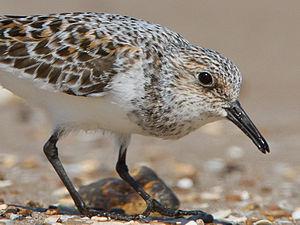
Le Bécasseau sanderling est une espèce d'oiseaux limicoles de la famille des Scolopacidae.
La laisse de mer est l'accumulation par la mer de débris naturels ou d'origine anthropique, drossés à la limite supérieure du flot au gré des vagues, de la houle ou des tempêtes. C'est la partie de la litière marine qui se dégrade sur l'estran, de plus en plus polluée par les déchets : macro-, micro- et nanoplastiques, mégots, galettes de pétrole issues des marées noires ou dégazage en mer, et autres déchets jetés ou perdus en mer par les navires, les engins de pêche perdus par les pêcheurs ou d'autres types de déchets apportés en mer par le vent ou les cours d'eau avant d'être rejetés sur la plage par les marées.